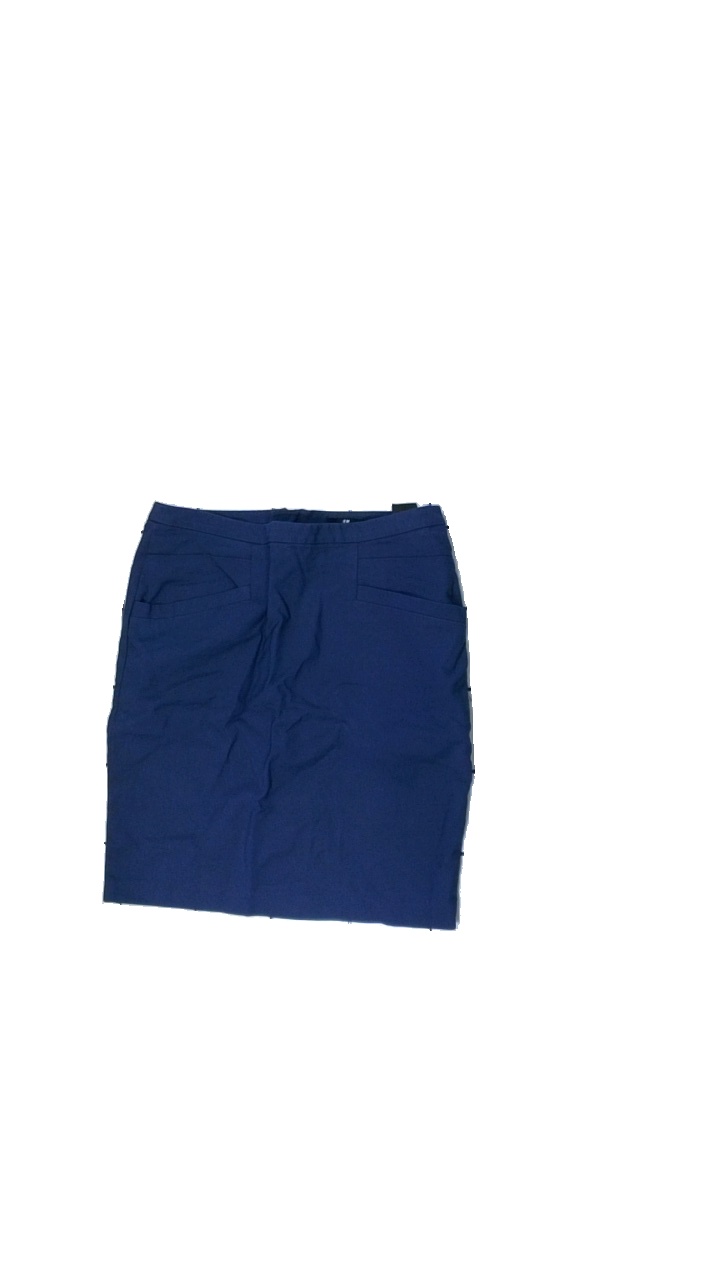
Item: Skirt (Ladies)
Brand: H&m
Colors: Blue
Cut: Regular
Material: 70% Nylon 30% Cotton
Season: All
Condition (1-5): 5
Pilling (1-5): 5
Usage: Reuse
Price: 50-100